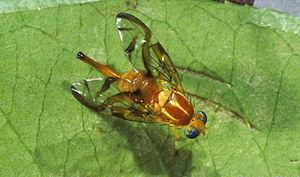
Anastrepha est un genre d'insectes diptères de la famille des Tephritidae, originaire des régions tropicales d'Amérique.